Avengers Infinity

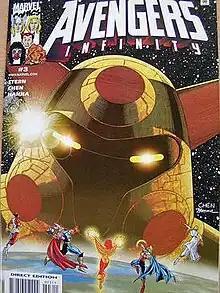
The Avengers observe one of the entities the "Infinites" on the cover of Avengers Infinity #3 (Nov. 2000). Art by Sean Chen.

Avengers: Infinity is a four-issue American comic book limited series published from September to December 2000 by Marvel Comics. It was written by Roger Stern and drawn by Sean Chen, Scott Hanna, Steve Oliff and Troy Peteri.